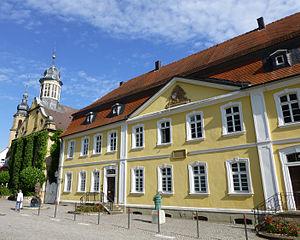
Angelbachtal est une commune allemande de l'arrondissement de Rhin-Neckar dans le Pays de Bade, land de Bade-Wurtemberg.